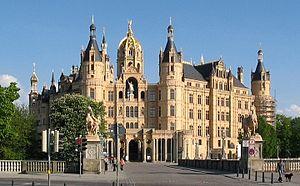
Les élections régionales de 2011 en Mecklembourg-Poméranie-Occidentale se dérouleront le 4 septembre 2011 dans le Land allemand de Mecklembourg-Poméranie-Occidentale, en vue d'élire les soixante-et-onze députés de la sixième législature du Landtag.